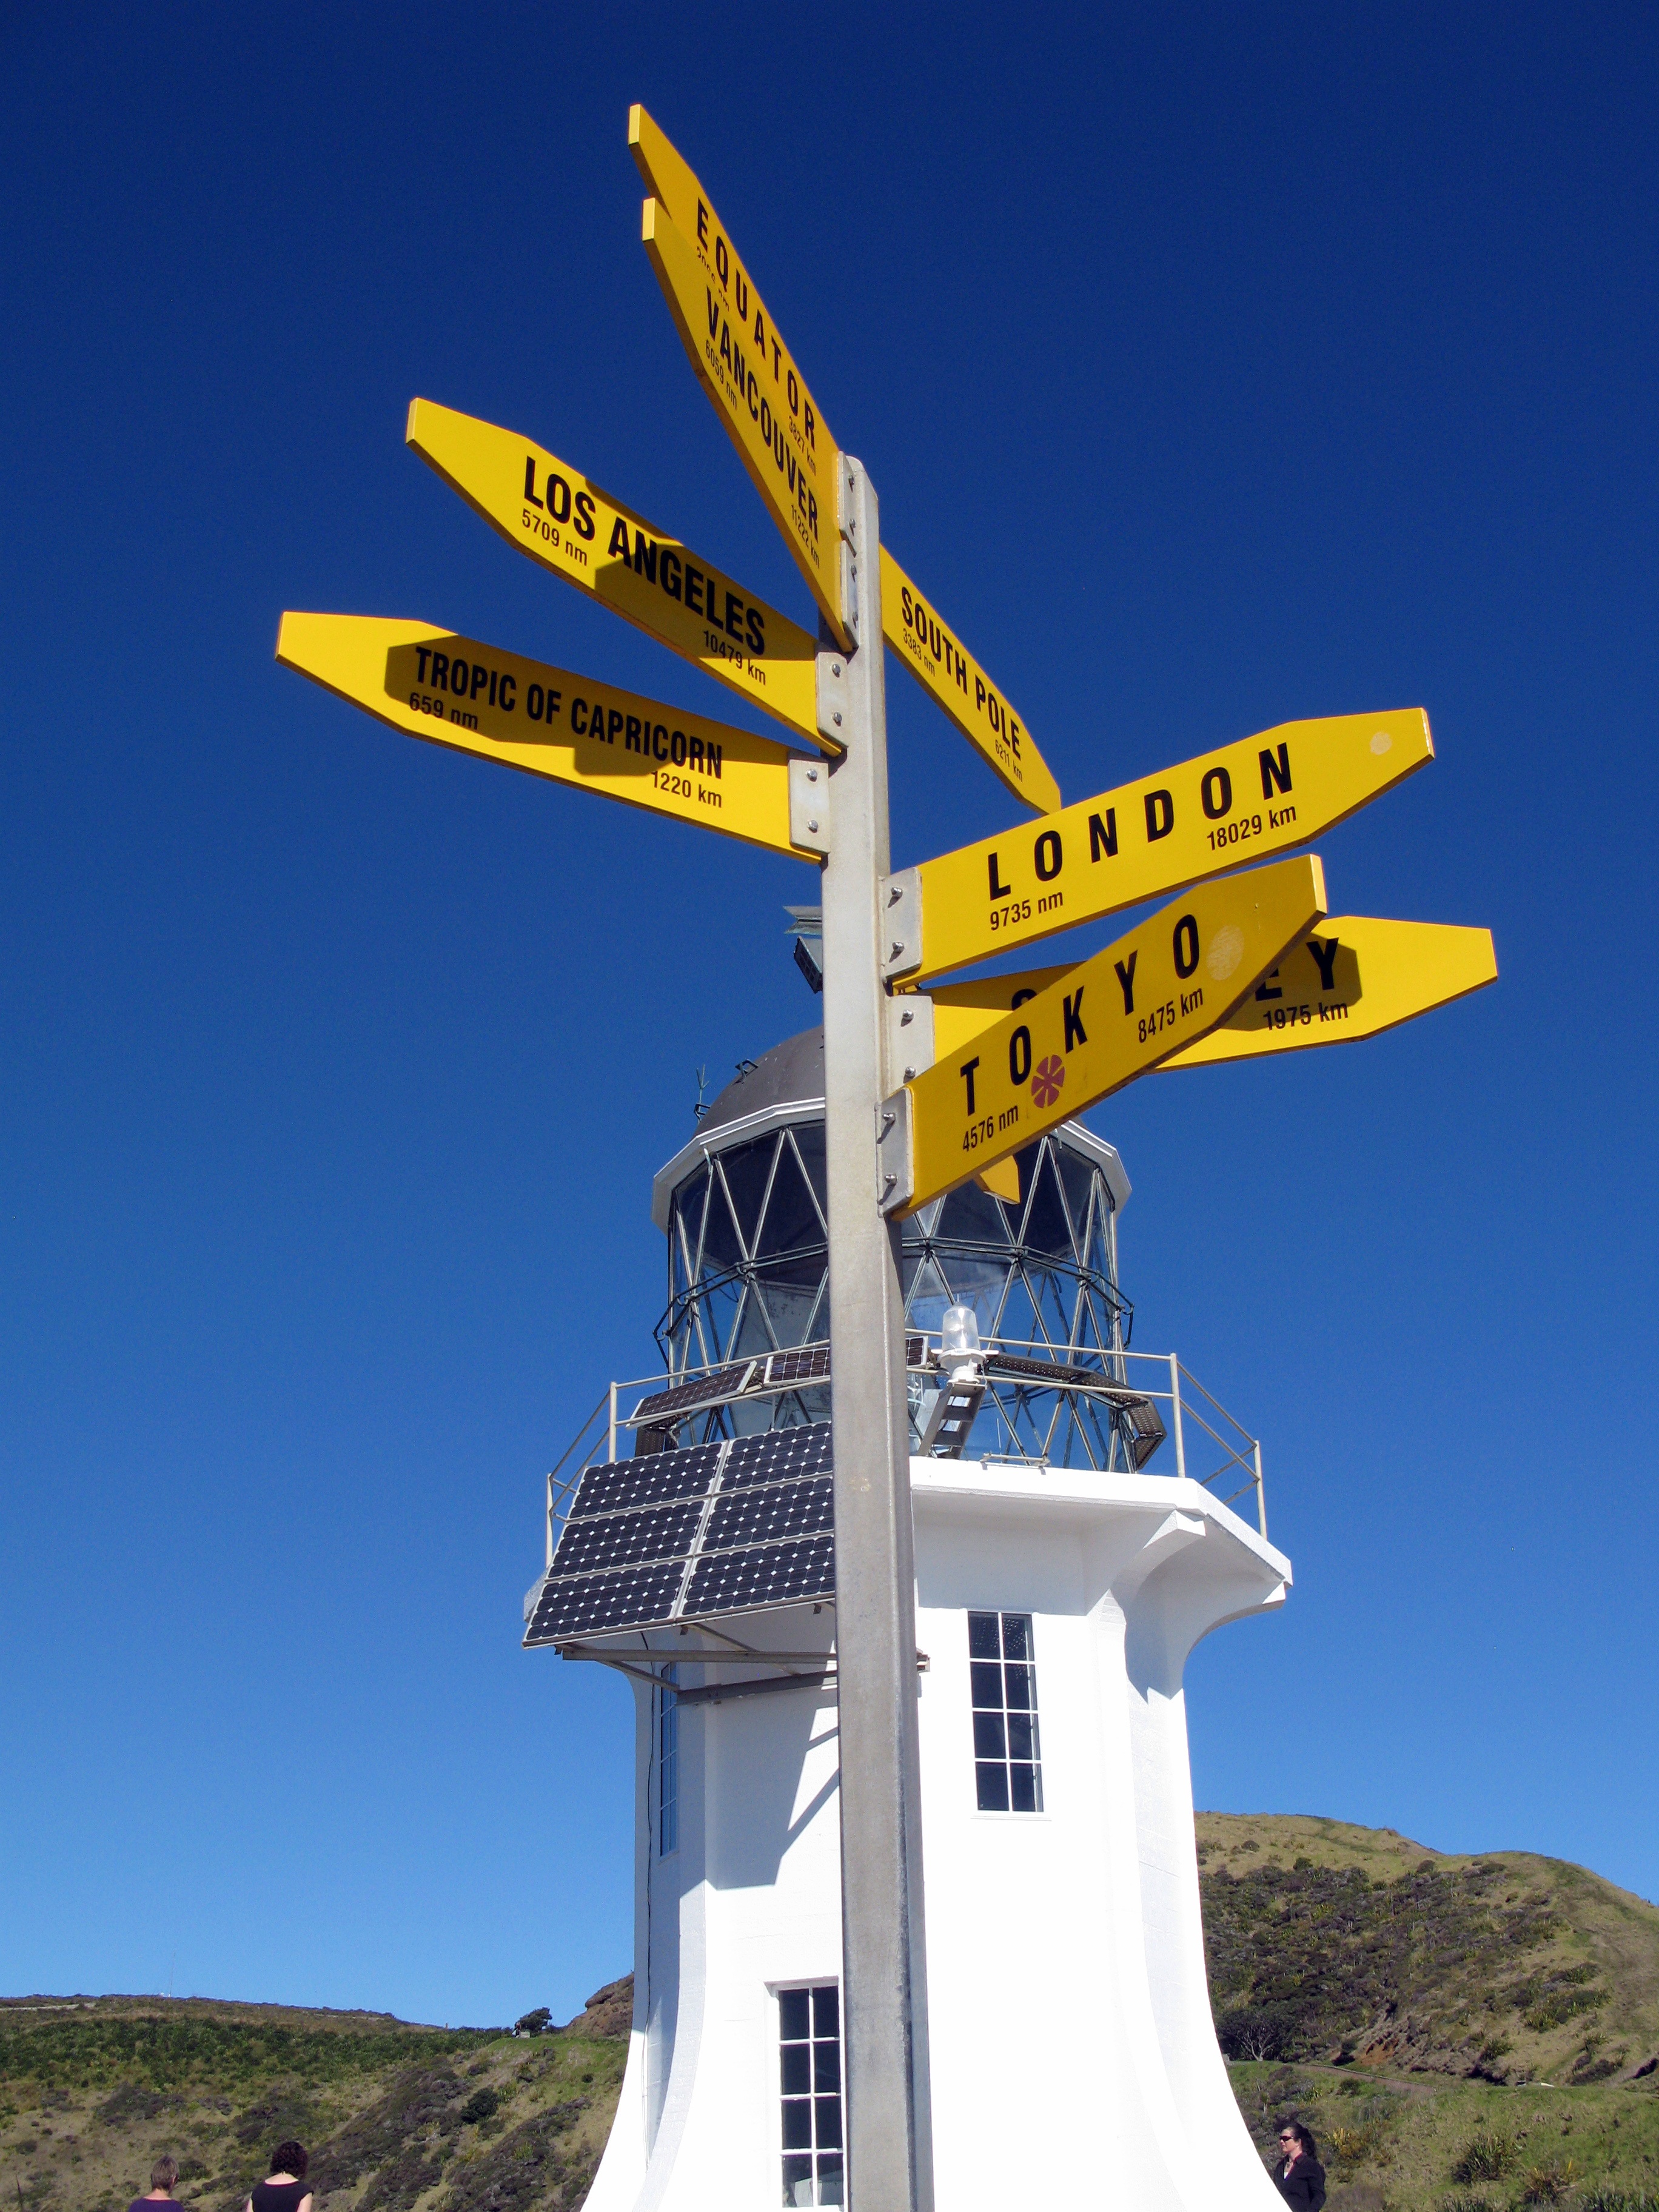
lighthouse, windmill, wind, direction, vehicle, tower, aviation, landmark, machine, cape reinga, atmosphere of earth